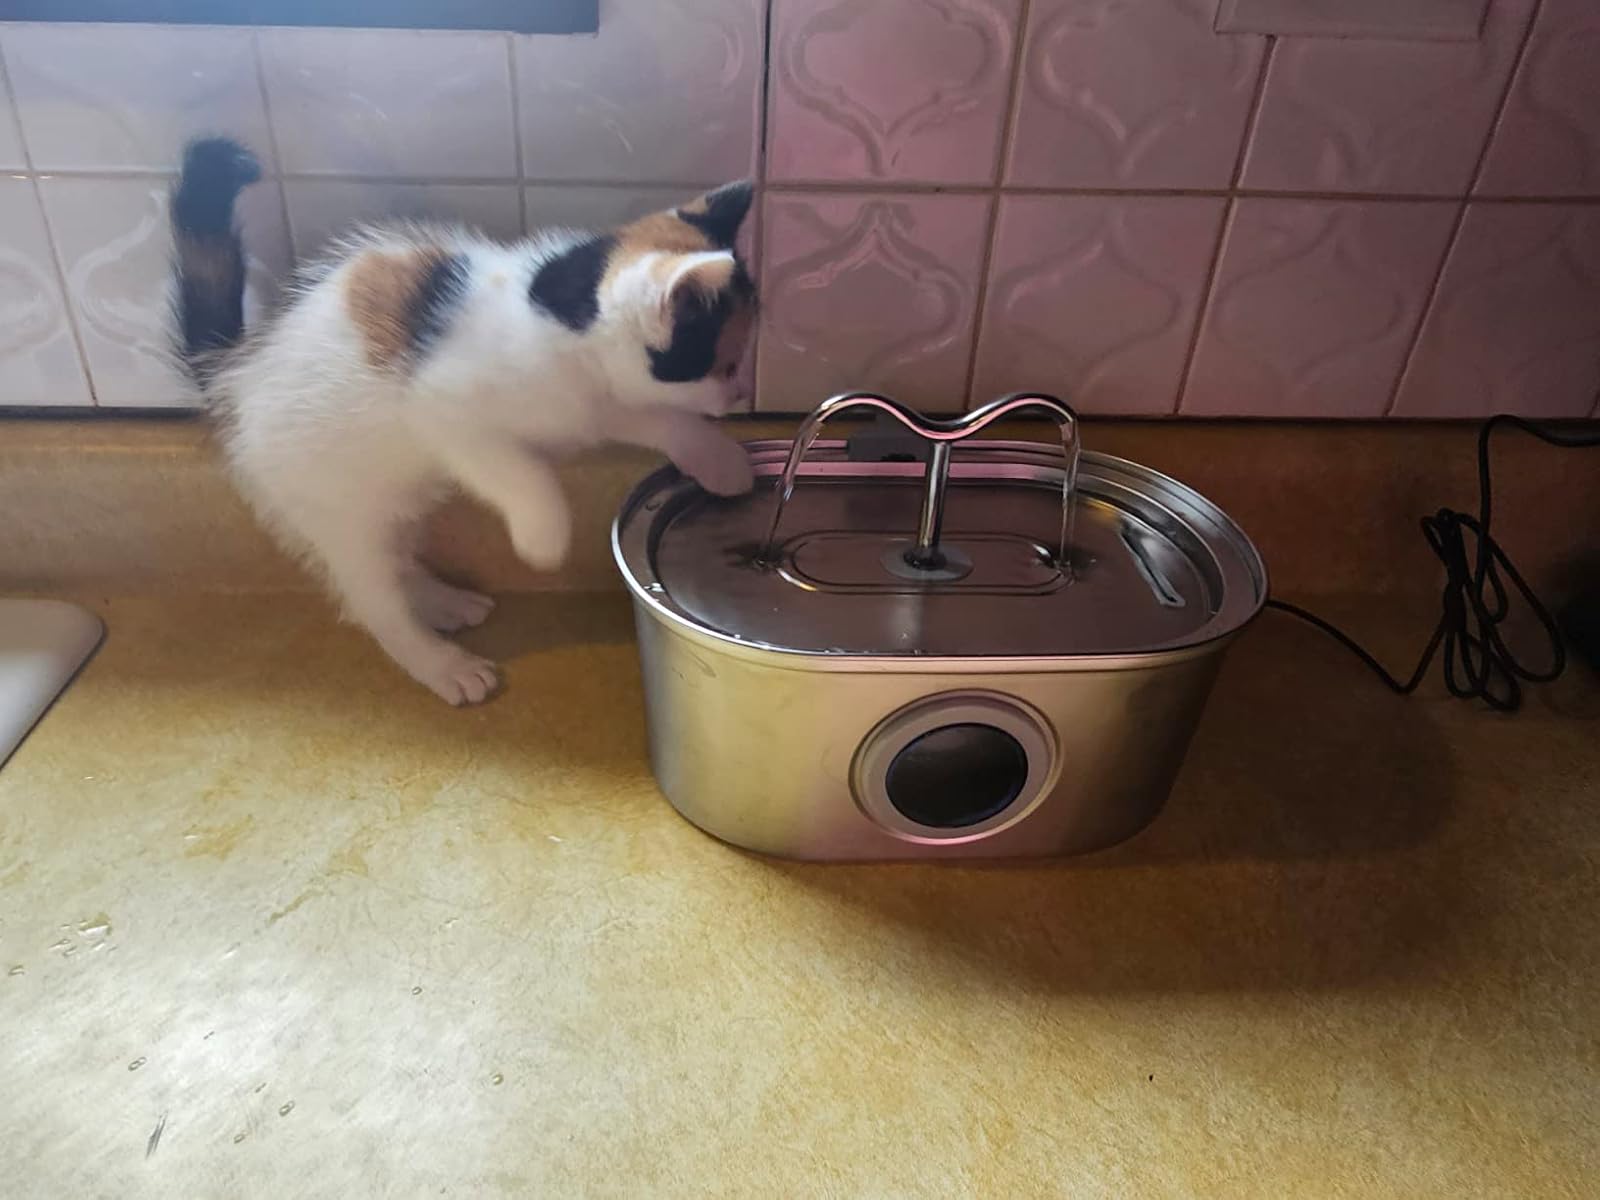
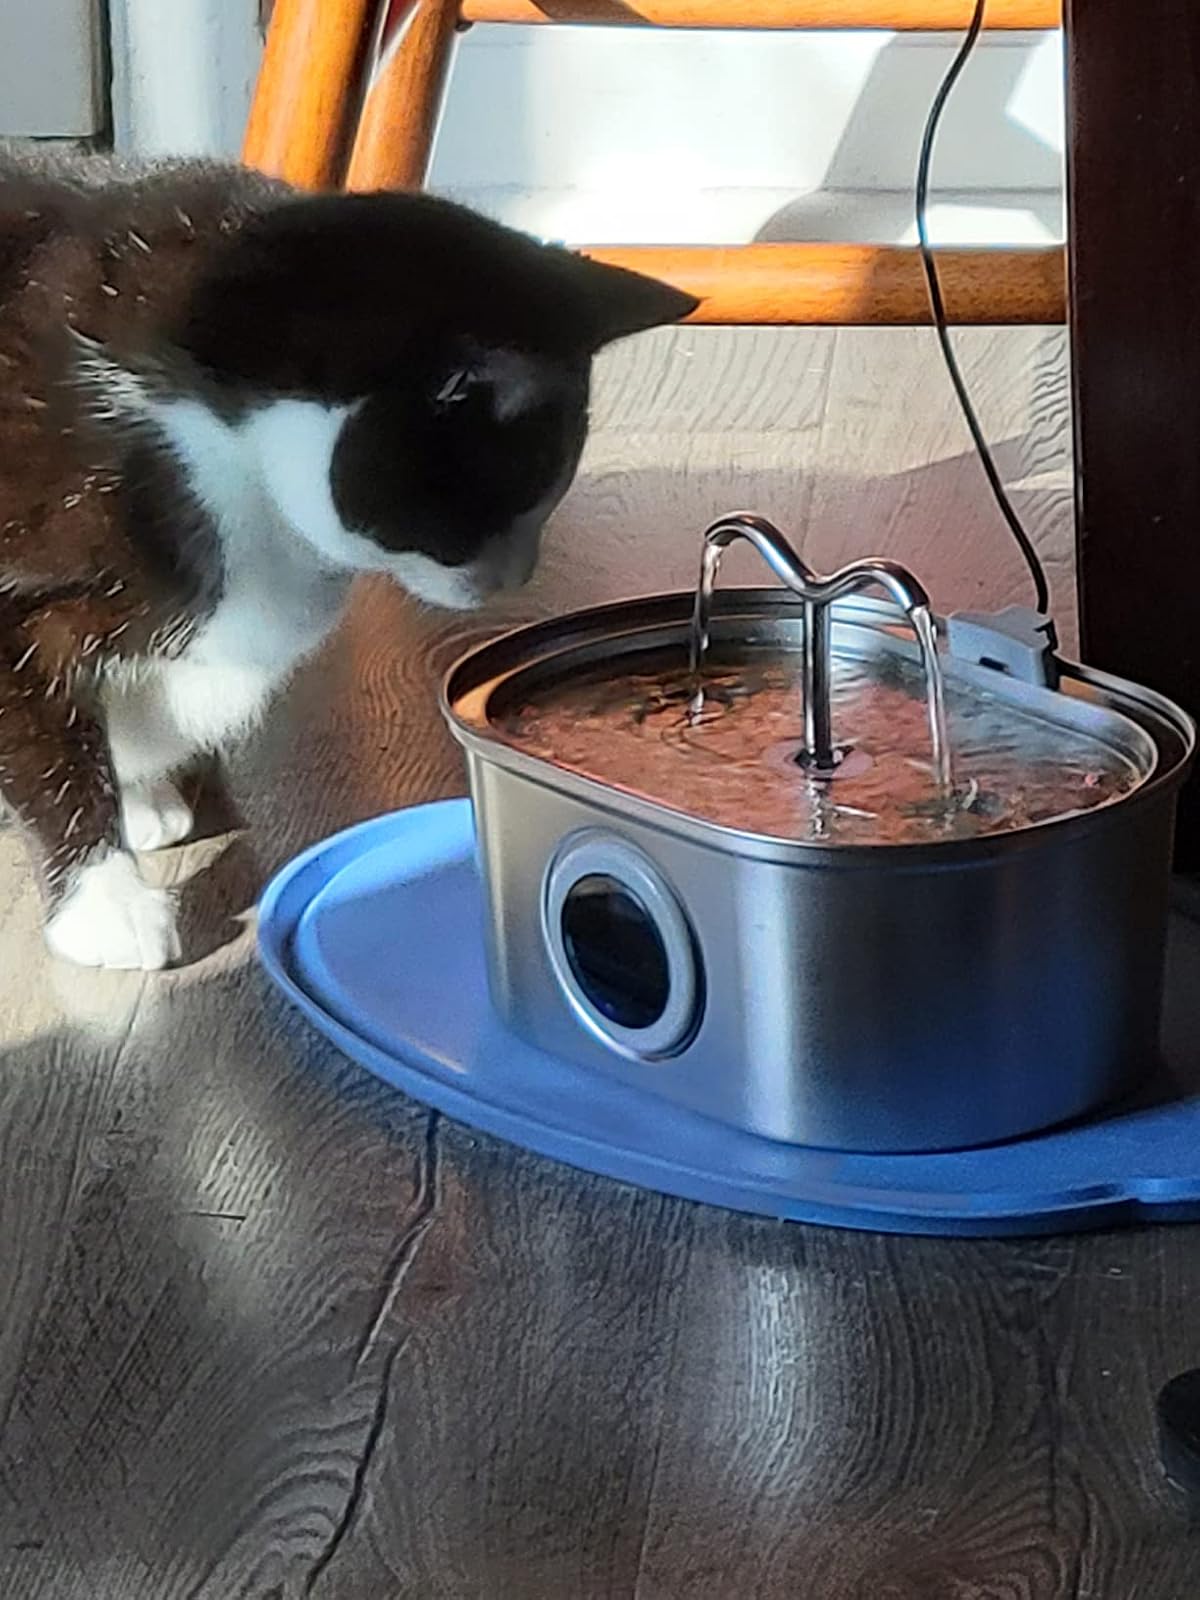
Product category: items_bowl
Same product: yes